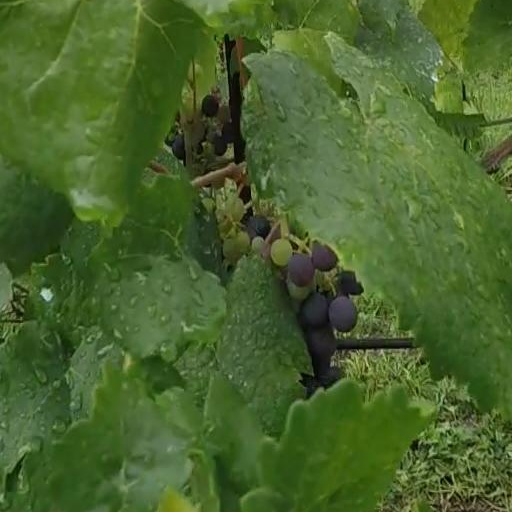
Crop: grape